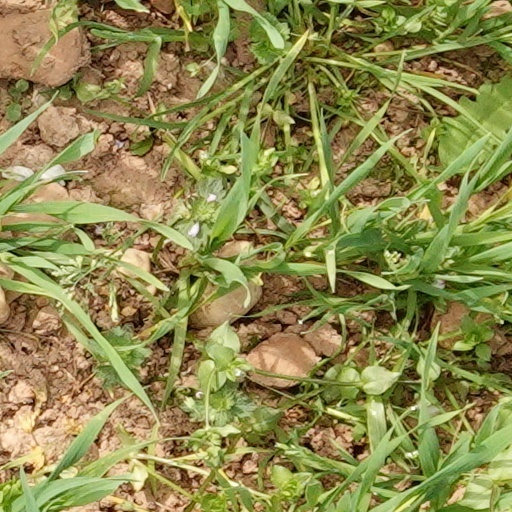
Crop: wheat